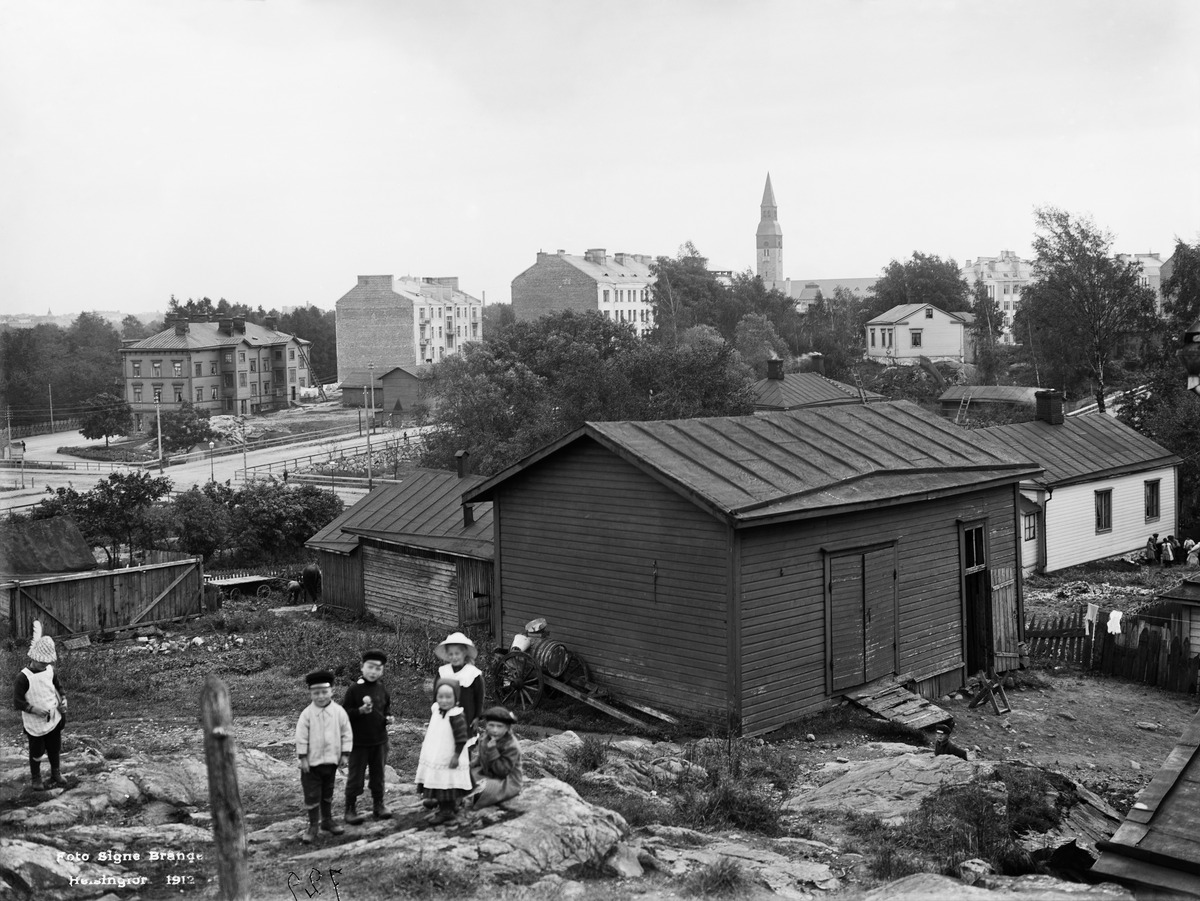
Taipaleen huvila-alue
sisällön kuvaus: Taipaleen huvila-alue. Etualalla nykyinen Pohjoinen Hesperiankatu 9. Taustalla puutalo Läntinen Viertotie 14 (=Mannerheimintie 40). mustavalkoinen
Kuvaaja: Brander, Signe, valokuvaaja
Ajankohta: kuvausaika 1912
Paikka: Suomi, Uusimaa, Helsinki, Töölö Helsinki, Taka-Töölö Helsinki, Pohjoinen Hesperiankatu 9
Aiheet: puurakennukset, lapset, pihat